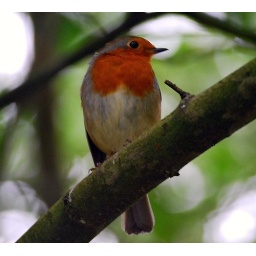
robin in the trees at ennerdale lake district